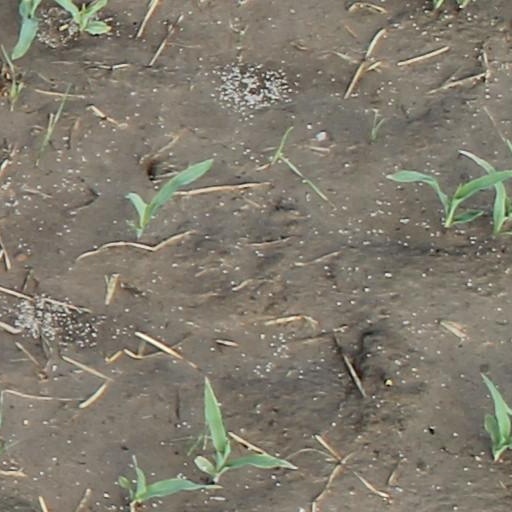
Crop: maize; corn